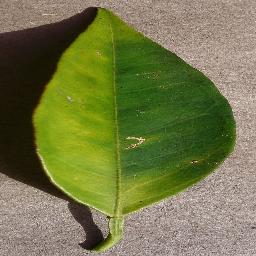
Label: Orange___Haunglongbing_(Citrus_greening)